Estonian Soviet Socialist Republic

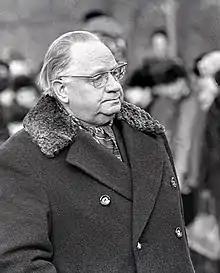
Johannes Käbin, leader of the Communist Party of Estonia from 1950 to 1978

On 16 November 1988, the first freely elected parliament during the Soviet era in Estonia had passed the Estonian Sovereignty Declaration. On 8 May 1990, the Parliament reinstated the 1938 constitution, and the Estonian Soviet Socialist Republic was renamed the Republic of Estonia. On 20 August 1991, the Estonian Parliament adopted a resolution confirming its independence from the Soviet Union. First to recognise Estonia as an independent country was Iceland, on 22 August 1991. On 6 September 1991, the State Council of the USSR recognised the independence of Estonia, immediately followed by recognitions from other countries.